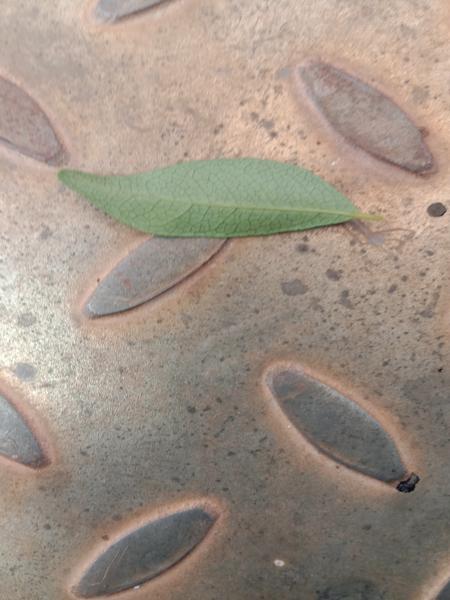
Plant: Curry